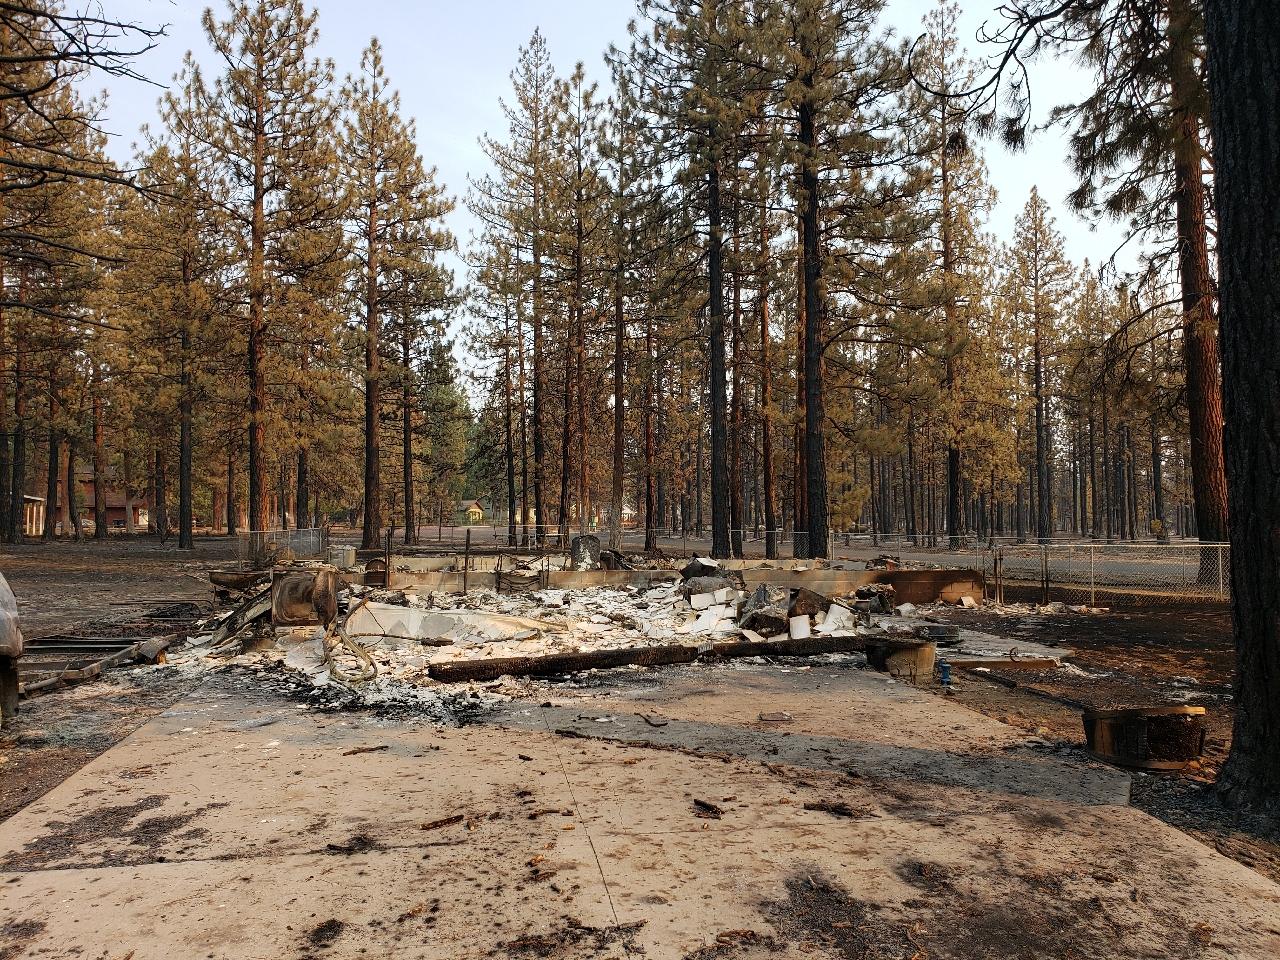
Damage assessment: destroyed